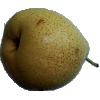
Label: pear_forelle